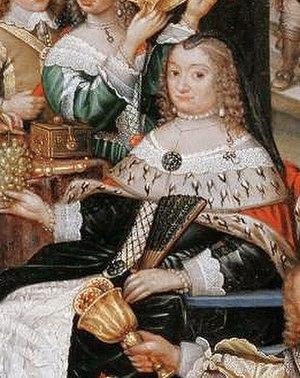
Élisabeth-Charlotte du Palatinat, née le 19 novembre 1597 et décédée le 26 avril 1660, est une princesse allemande et une duchesse en Prusse.